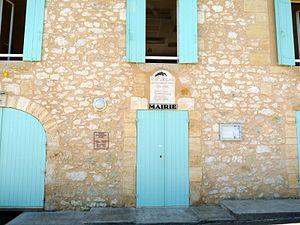
Mairie de St-Avit-de-Soulège, Gironde, France
Saint-Avit-de-Soulège est une commune du Sud-Ouest de la France, située dans le département de la Gironde.